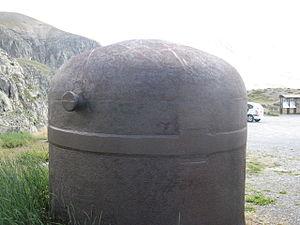
Cloche GFM non percée du col de Restefond.
Le fortin du Restefond, ou casernement du Restefond, est une caserne située à 2 558 m d’altitude, à environ 2 km en dessous du col de Restefond, en descendant vers Jausiers.
Une cloche guetteur et fusil-mitrailleur est un équipement installé sur les fortifications françaises des années 1930.